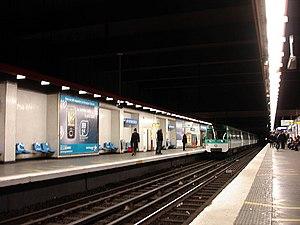
Station Miromesnil de la ligne 13 du métro de Paris, France.